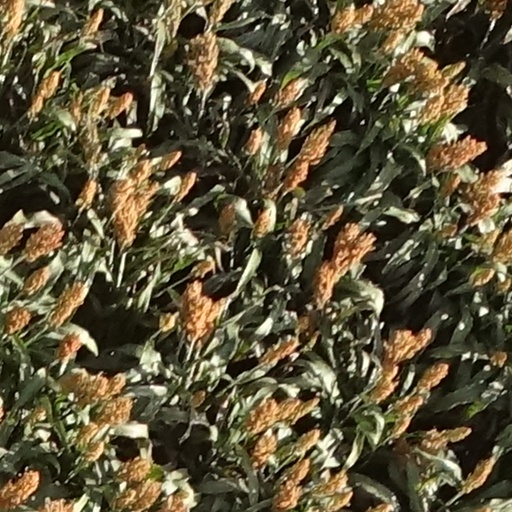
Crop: sorghum